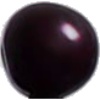
Label: cherry_wax_black